Harran

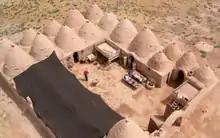
The Harran Culture House

The majority of the present beehive houses in Harran date to the early twentieth century and none have been standing for longer than since the mid-19th century. The architecture of the beehive houses has subtly changed since the twentieth century; photographs from that time show the houses erected on the grounds like tents whereas the present conical domes are built on larger cubical bases.